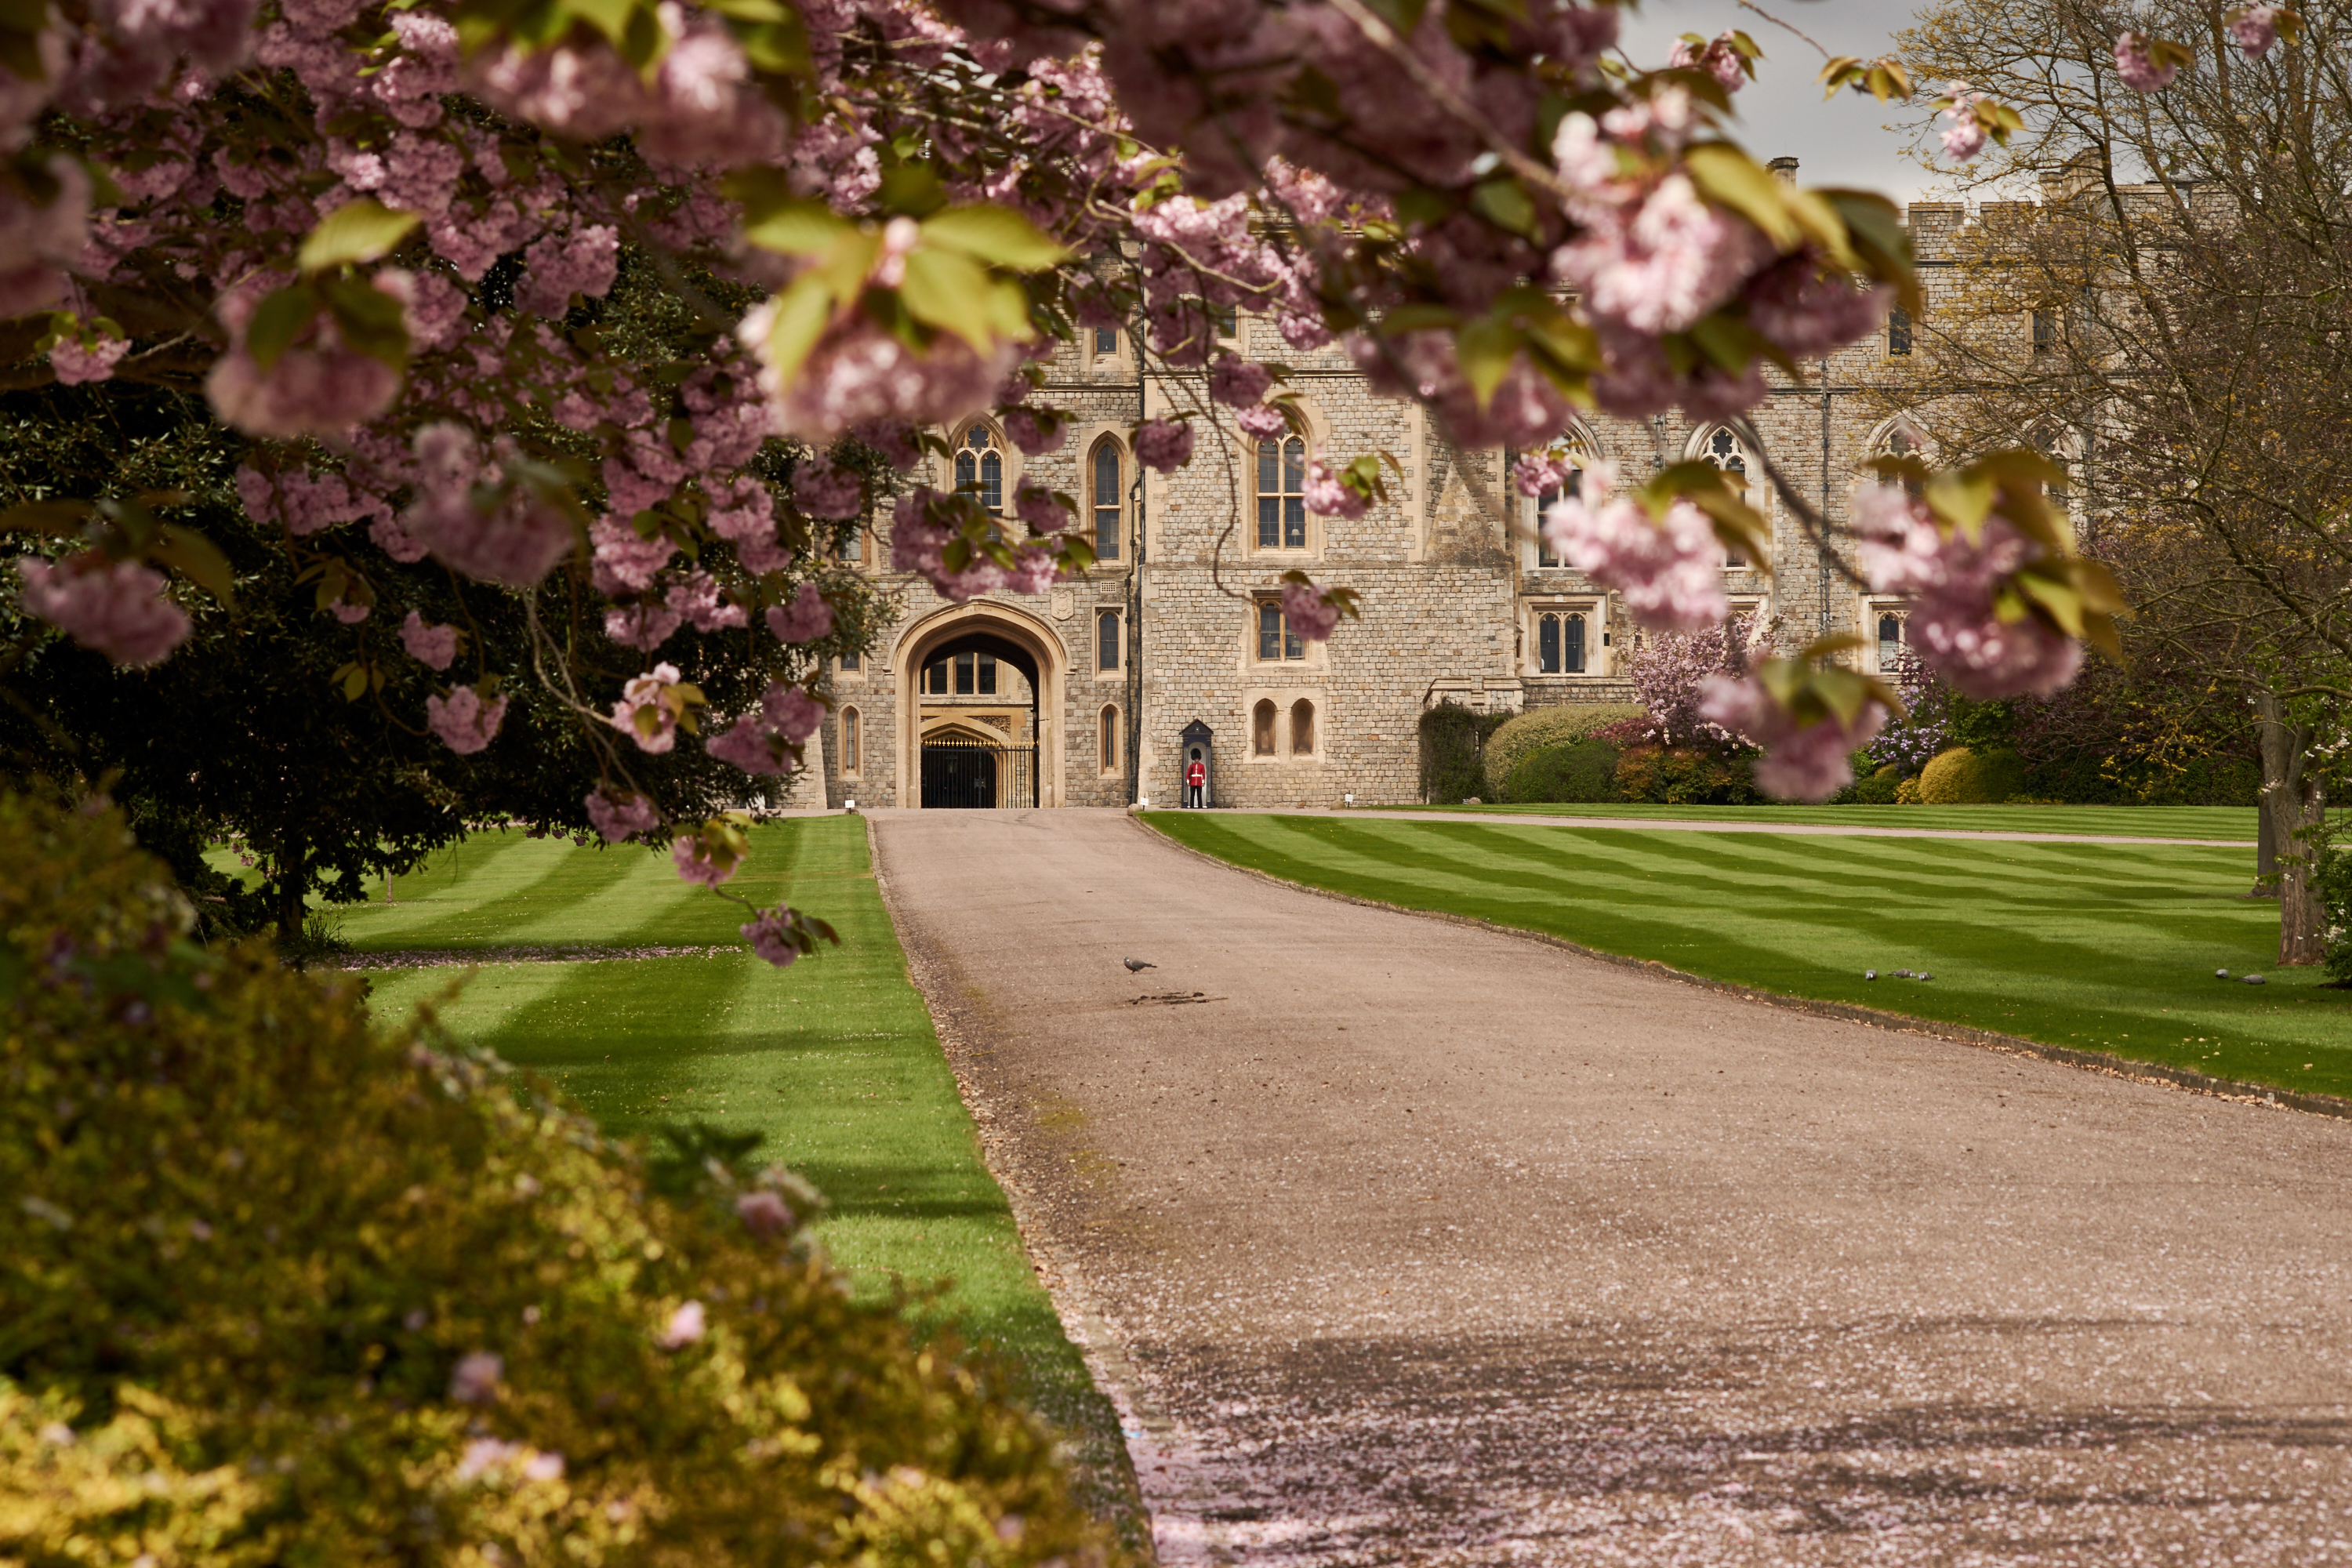
tree, grass, blossom, plant, lawn, house, leaf, flower, home, spring, autumn, garden, season, cherry blossom, shrub, estate, yard